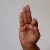
The image shows a hand gesture representing the letter 'F' in Indian Sign Language.